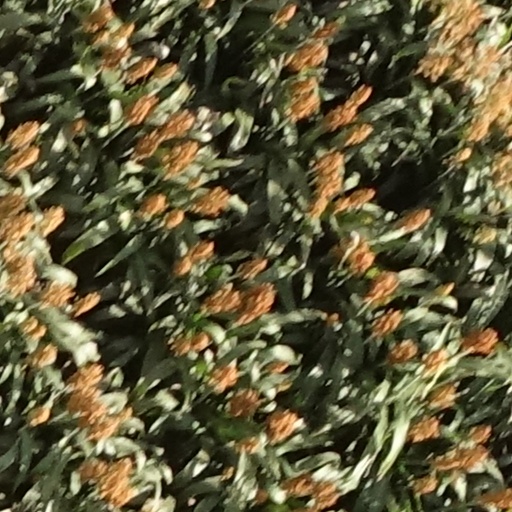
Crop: sorghum